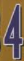
Number: 4